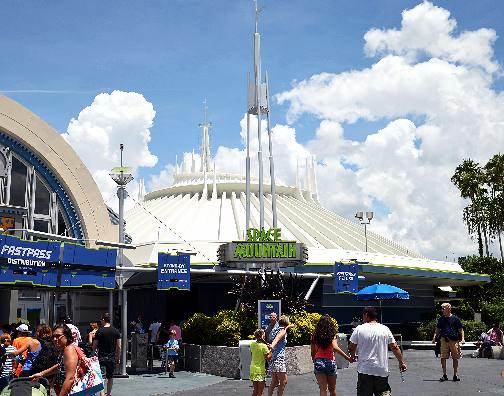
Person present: Yes